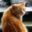
Label: cat